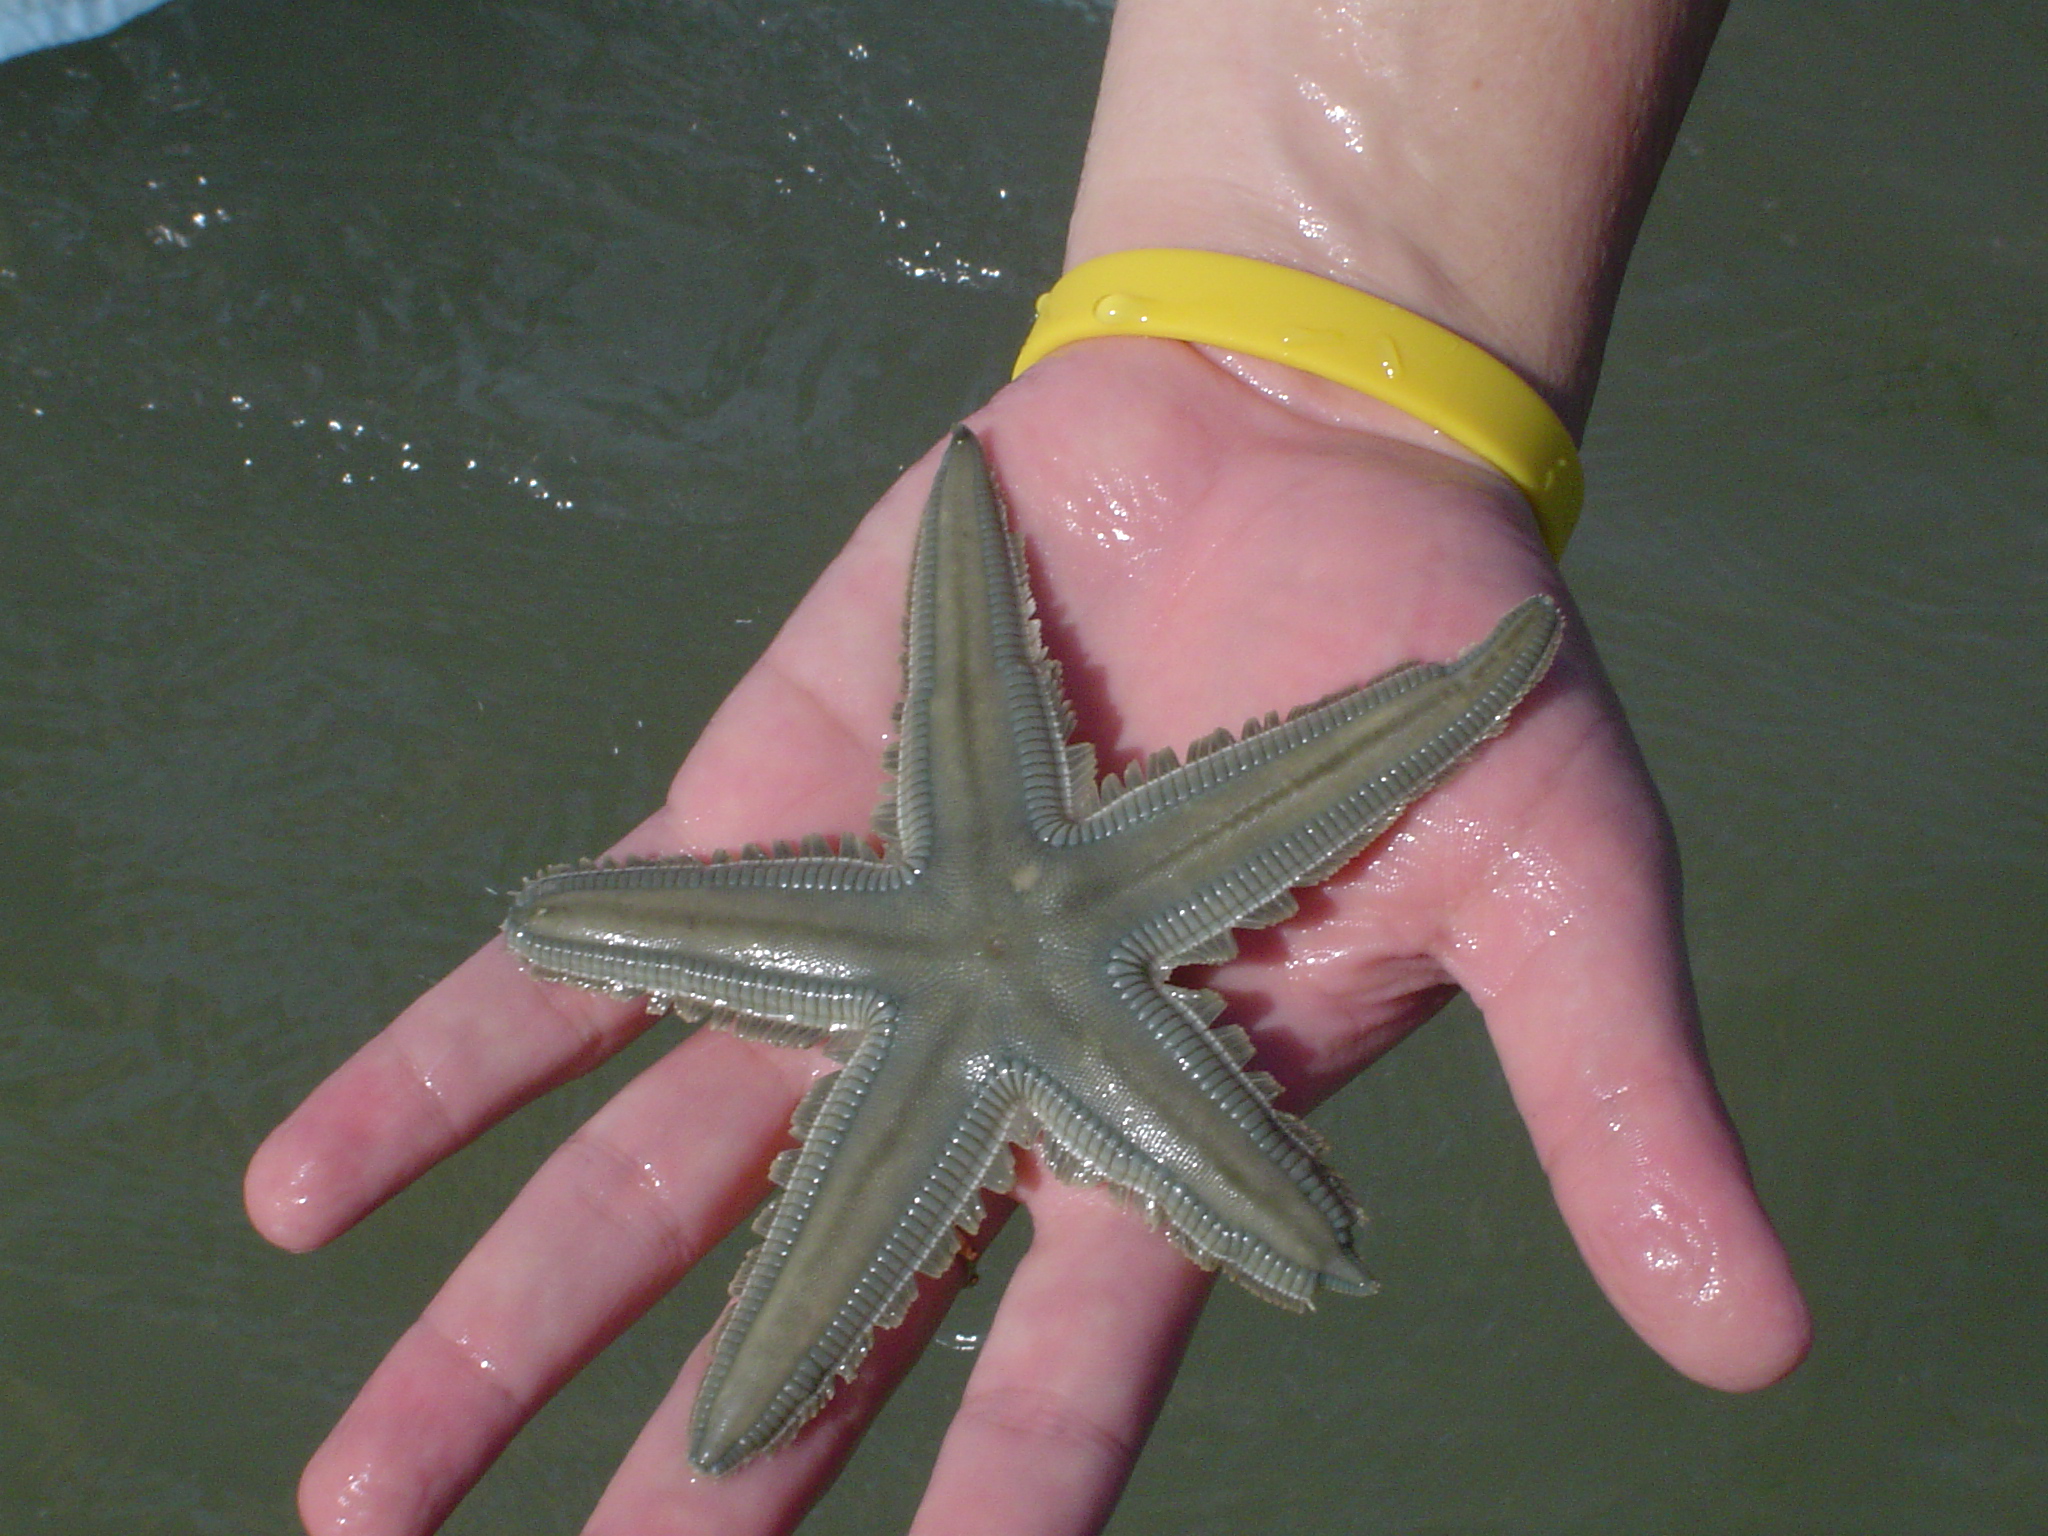
hand, beach, fish, starfish, invertebrate, praia, pernambuco, seastar, estreladomar, mariafarinha, paulista, echinoderm, marine invertebrates